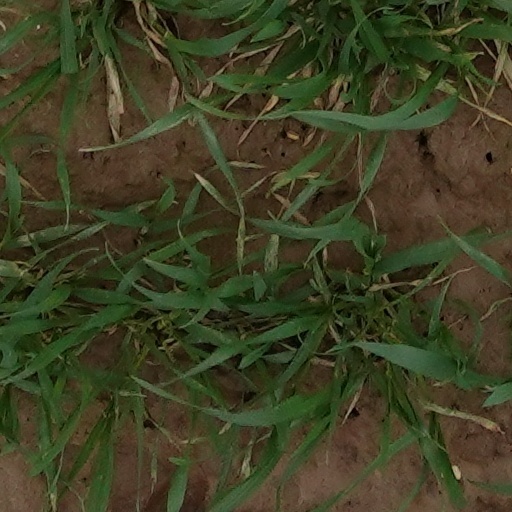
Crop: wheat